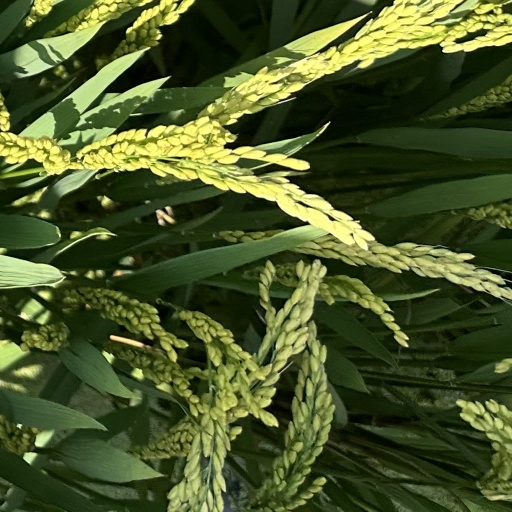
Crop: rice